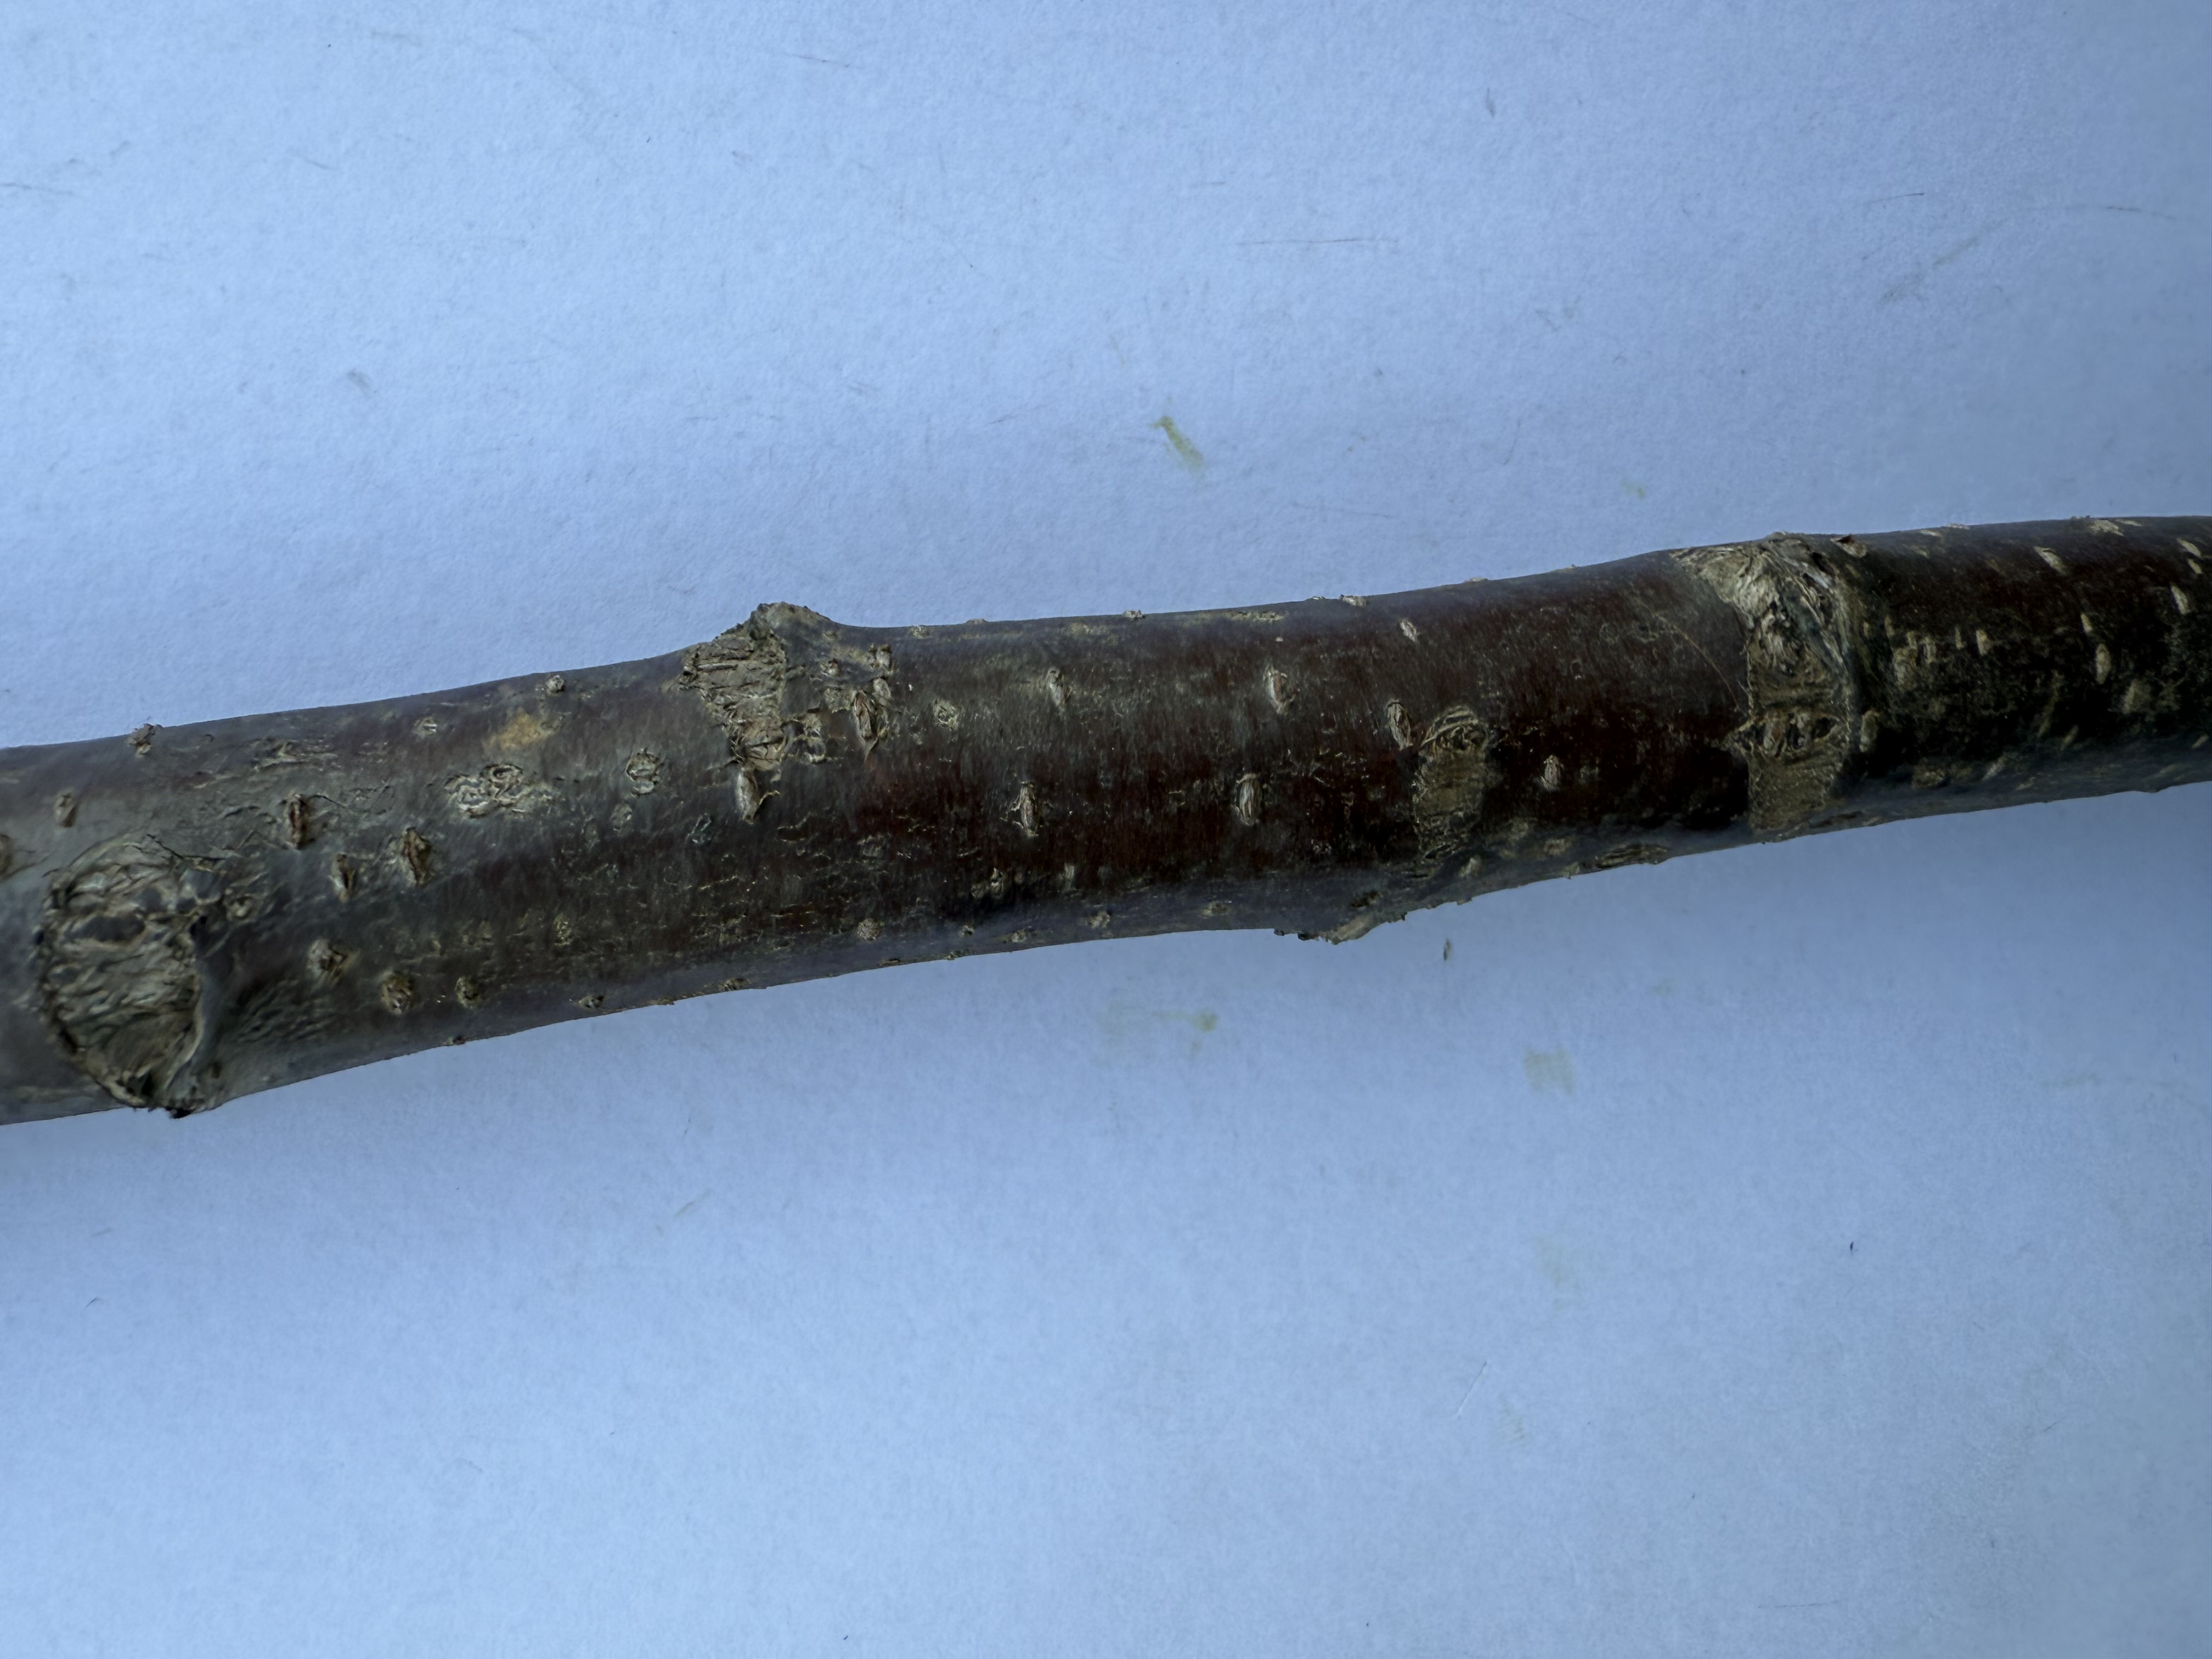
Variety: Sour Cherry